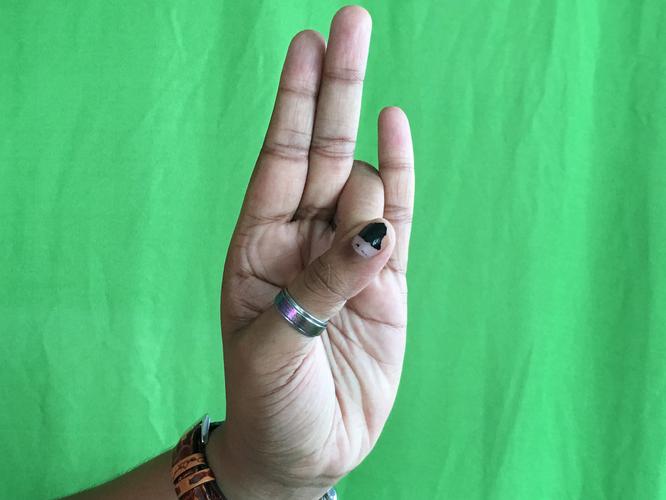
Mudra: Mayura
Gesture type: single_hand